A Market Boat on the Scheldt

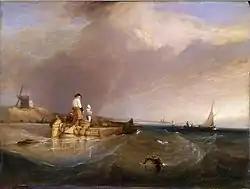
"View on the Scheldt" by Stanfield

The same year, Stanfield also produced "View on the Scheldt" which features a smaller version and an altered composition of the painting, and is also in the museum.